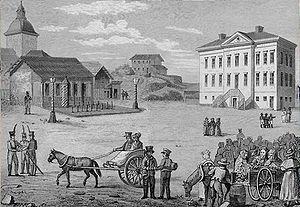
Helsinki, est la capitale et la plus grande ville de la Finlande avec 642 045 habitants dans la commune et 1 456 619 dans le Grand Helsinki. Helsinki est la capitale la plus septentrionale du monde après Reykjavik, capitale de l'Islande. La ville a la plus forte population immigrée de tout le pays. Il y a plus de 130 nationalités résidant dans la ville d'Helsinki. Elle s'étale sur une presqu'île entourée d'un grand nombre d'îles et est fortement caractérisée par la présence de l'eau. Helsinki est un port marchand ouvert sur le golfe de Finlande.
La place du Sénat est une place carrée au centre d'Helsinki, en Finlande. Elle présente la particularité de réunir les pouvoirs politique, religieux, scientifique et commercial. On y trouve, entre autres, le palais du gouvernement, la cathédrale luthérienne, la maison Sederholm et le bâtiment principal de l'université.
L’église Ulrique-Éléonore était une église située sur l’actuelle place du Sénat d’Helsinki en Finlande.